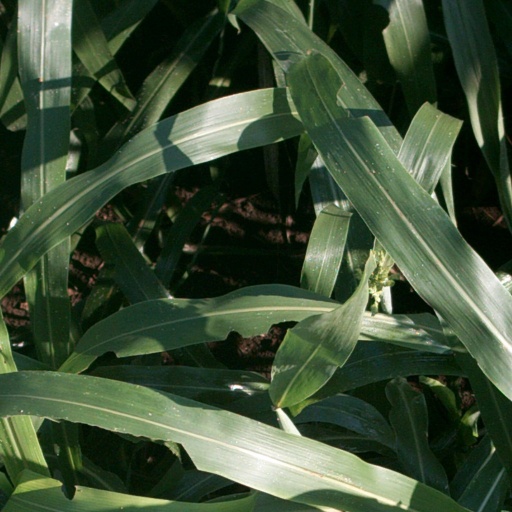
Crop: sorghum